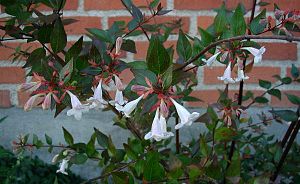
Abelia
Abelia x grandiflora
Abelia er en planteslægt, der er udbredt med ca. 30 arter i Østasien og Nordamerika. Det er stedsegrønne eller løvfældende buske med modsatte blade og endestillede, klokkeformede blomster. Her nævnes kun den hybrid, der dyrkes i Danmark.